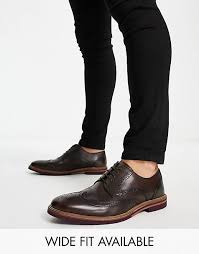
Label: Brogue